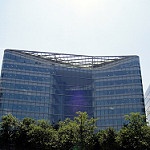
Scene: Outdoor